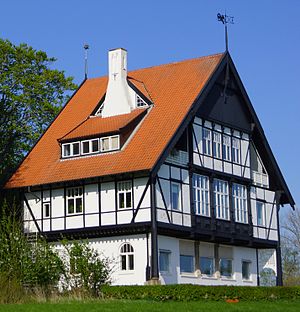
Vedø Hovedgård / Vedø fra 1500- til 1700-tallet
En sammenligning af Vedø med arkitekt Hack Kampmanns (1856-1920) Jagtslot på Kalø (billedet) er nærliggende. Både hvad angår arkitektoniske stil, udsmykning og detaljer.
Kalø, Jagtslottet
Vedø Hovedgård er en gammel hovedgård på Djursland, der ligger ved den vestligste ende af den drænede sø, Kolindsund, 4 kilometer nordøst for Kolind. Der hører 152 haktar jord til. Landbruget har siden 1994 været drevet i et driftsfælleskab med sundgården, Koustruplund, 8 kilometer øst for.